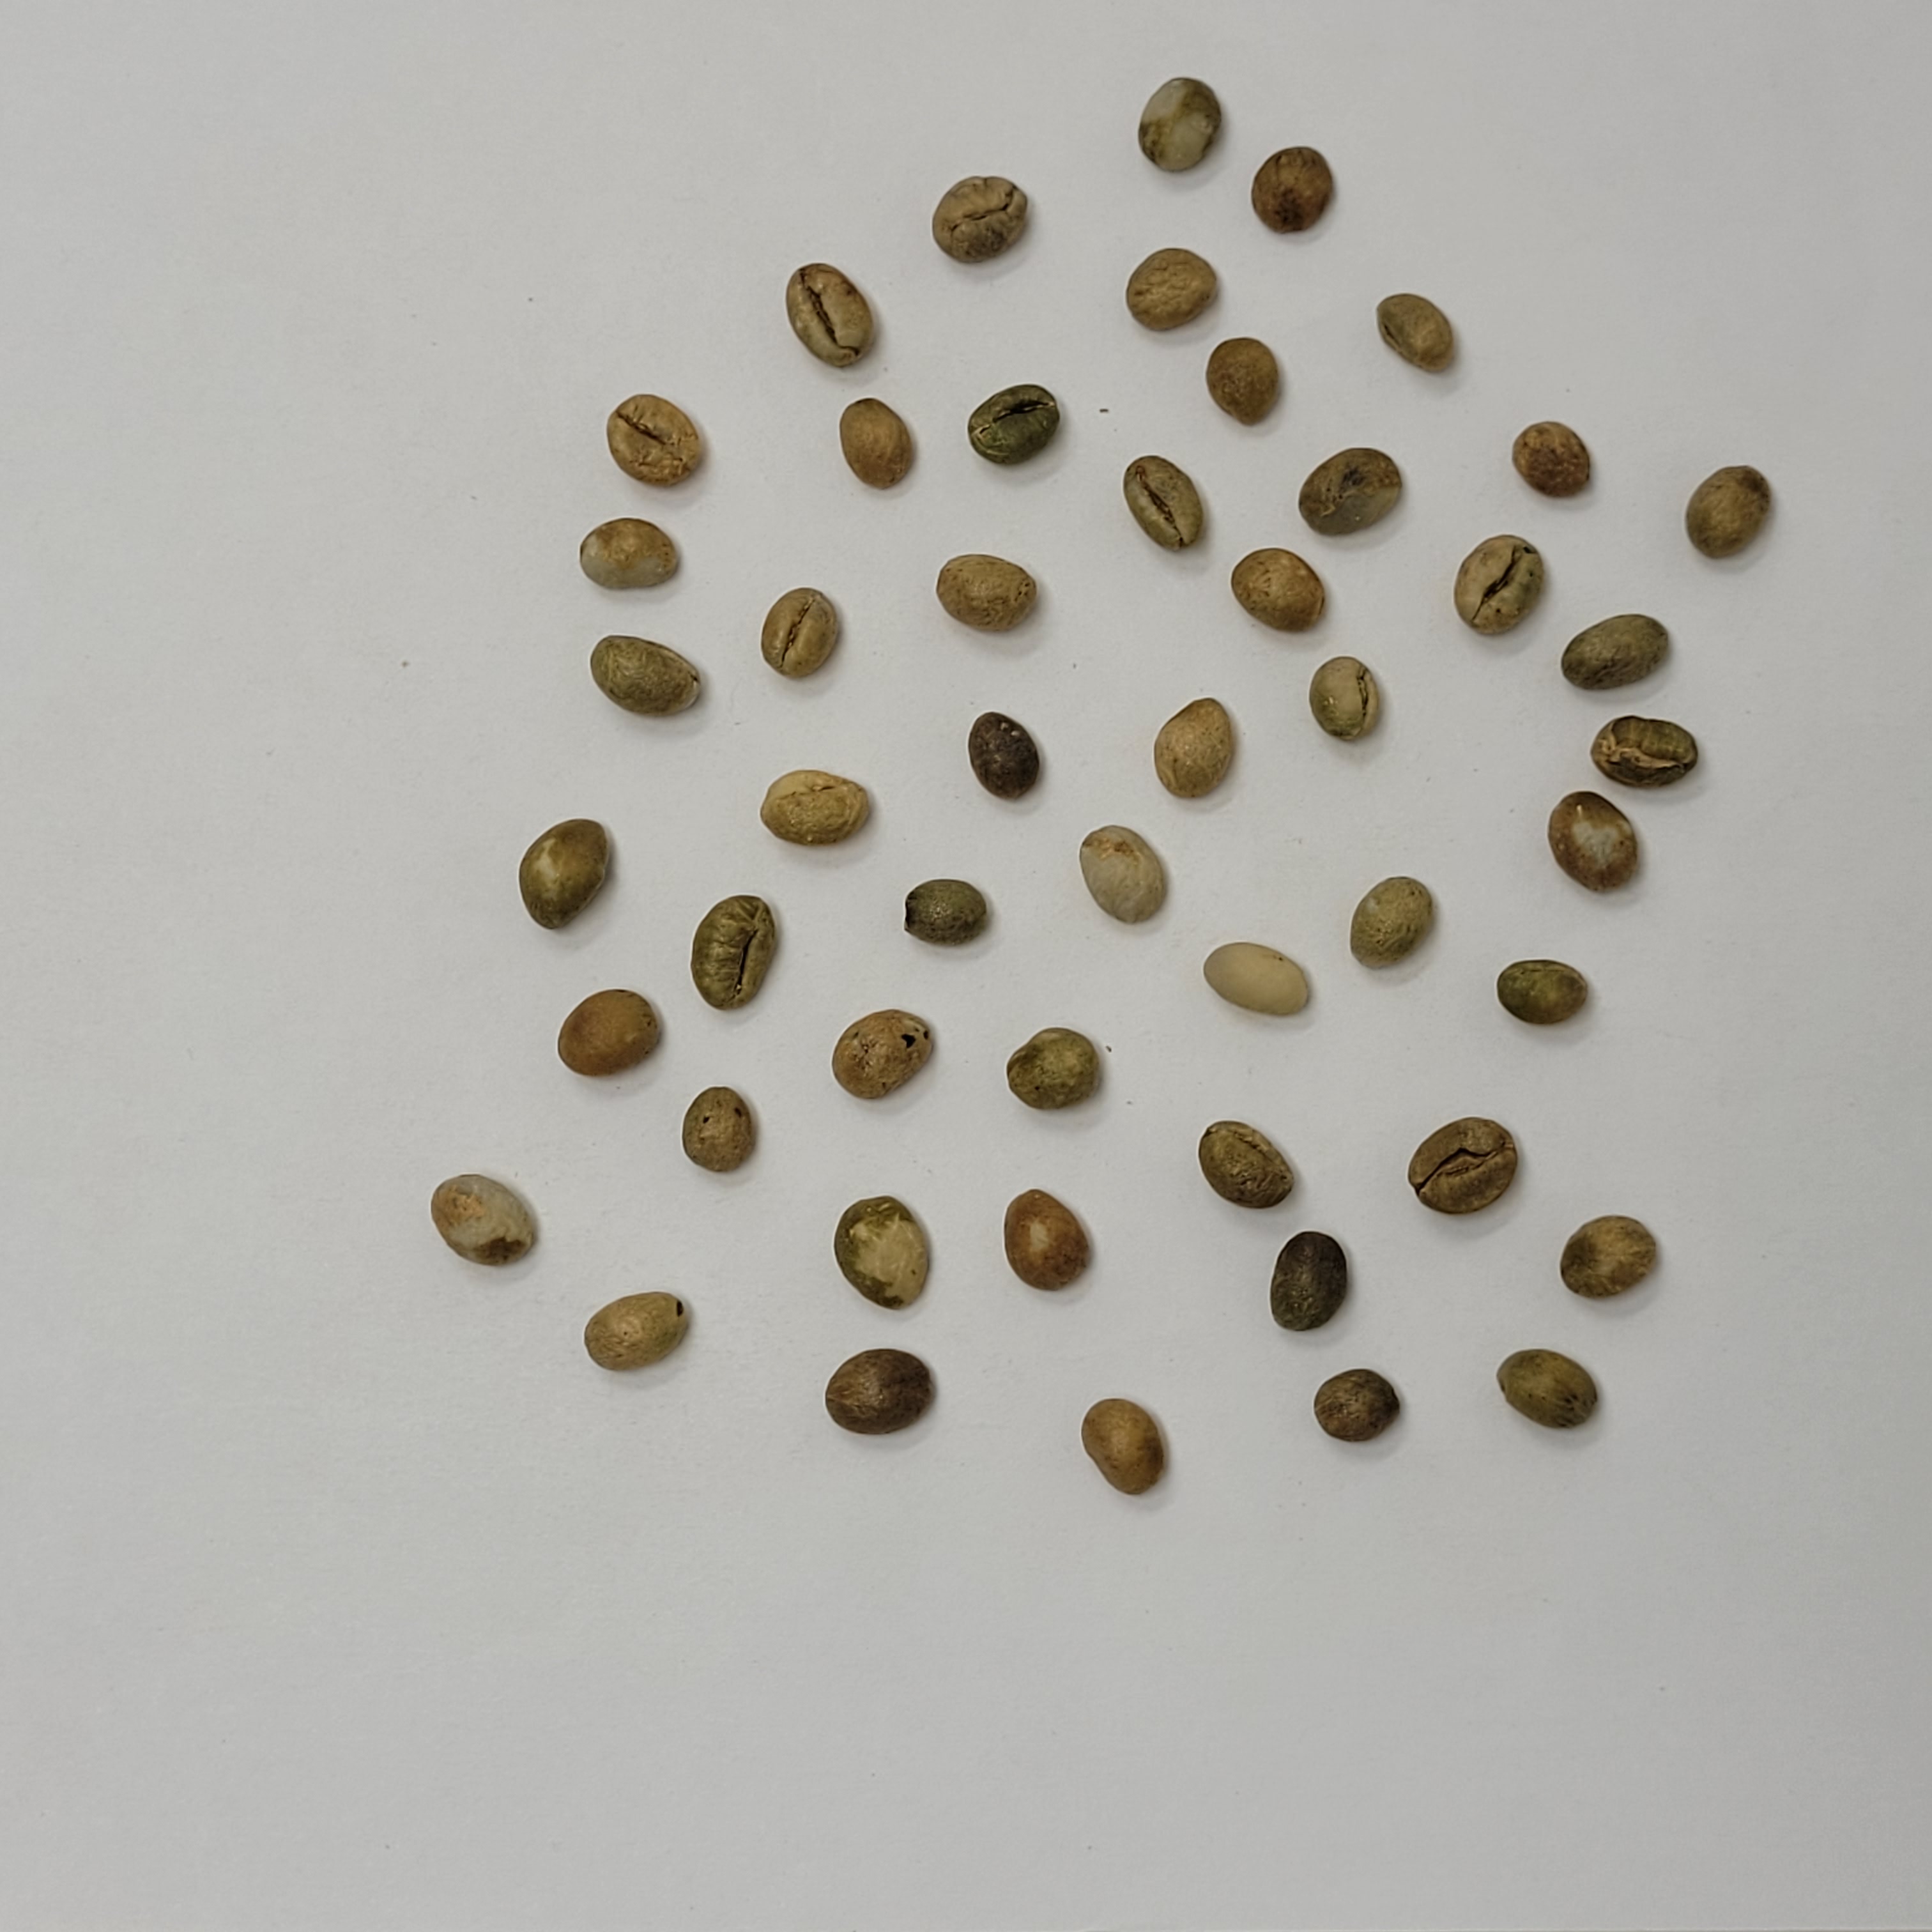
Coffee bean quality grade: PB-I